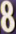
Number: 8